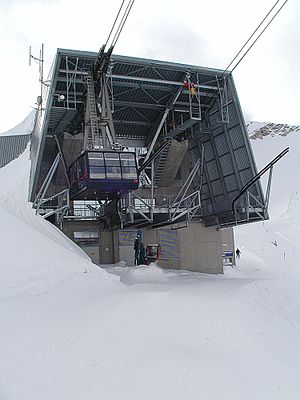
Zugspitz-Gletscherbahn
Den nederste station (dalstationen)
Zugspitz-Gletscherbahn er en svævebane fra 1992 ved Tysklands højeste bjerg Zugspitze, der ligger i Bayern. Banen er 1.000 meter lang og forbinder plateauet Zugspitzplatt direkte med den 360 m højere bjergtop.